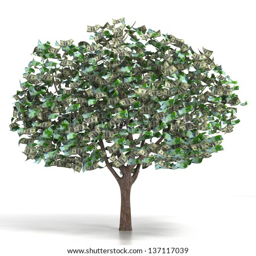
money growing on a tree